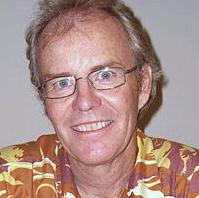
Age: 49